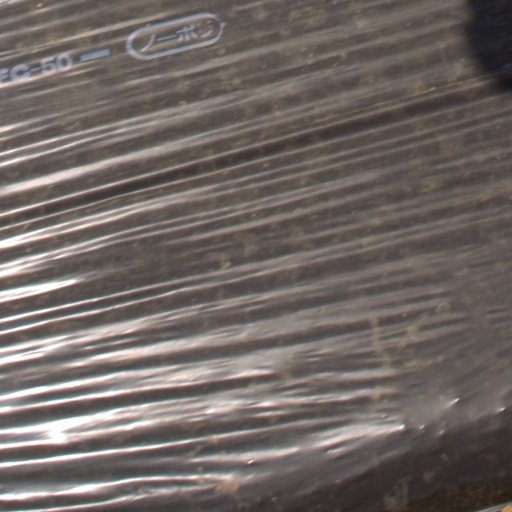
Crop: Jerusalem artichoke